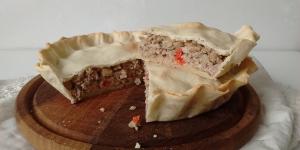
tarta de carne picada